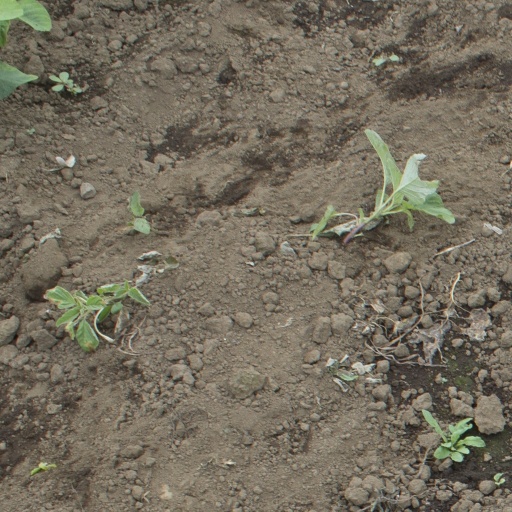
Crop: soybean